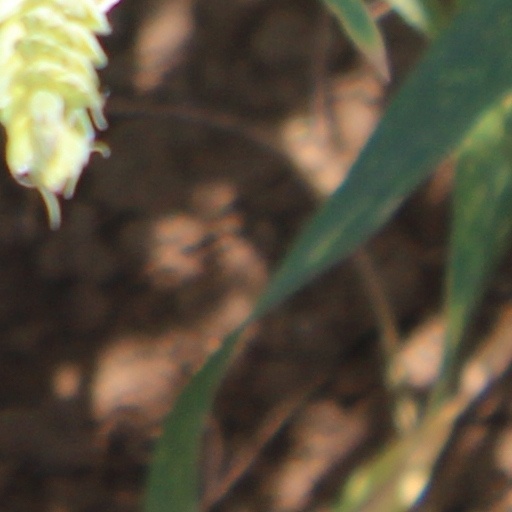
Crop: wheat